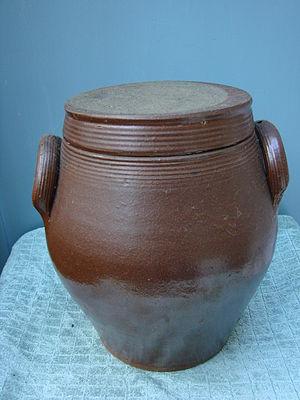
Pot en grès vernissé, origine France
Fromage fort est un terme générique désignant un mélange de fromage, d'alcool et d'aromate. C'est avant tout une fabrication maison pour laquelle il n’existe pas de recette unique.
Le fort de Béthune est un fromage fort élaboré dans le département du Pas-de-Calais. C'est une pâte fromagère, fermentée grâce à un ajout d'eau-de-vie, et conditionnée en pot. Ce fut jadis la base de la nourriture des mineurs de fond.